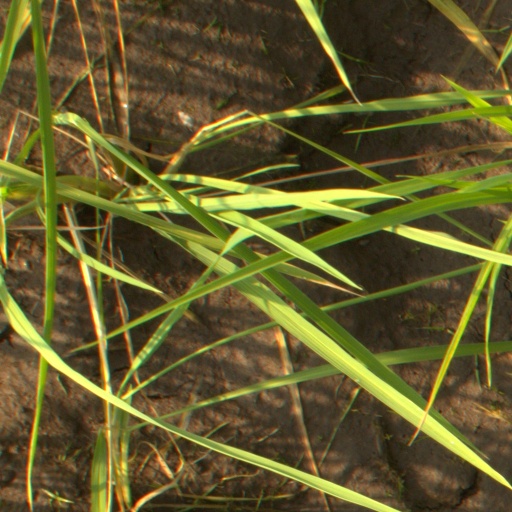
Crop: rice